Köprü (Tram İzmir)

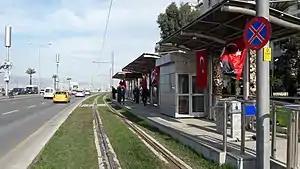
The northbound platform in February 2018.

Köprü is a station on the Konak Tram line in İzmir, Turkey. It is located along the Mustafa Kemal Coastal Boulevard in west Konak. The station consists of two side platforms, one on each side of the boulevard.